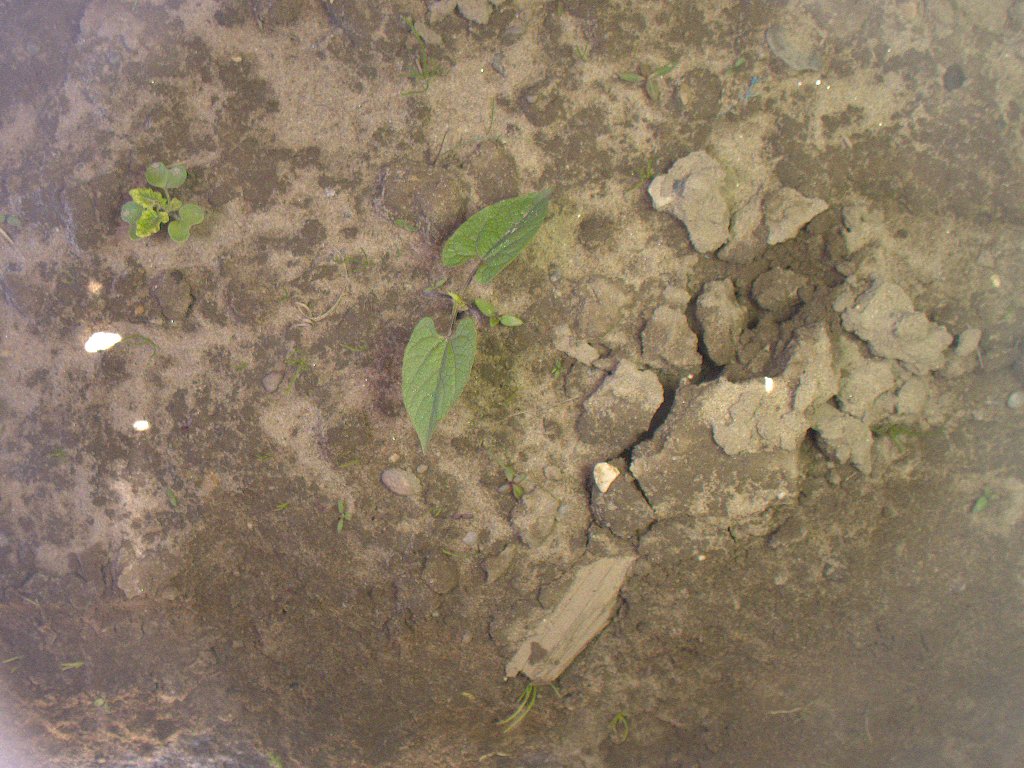
Crop: bean
Objects: bean, stem_bean